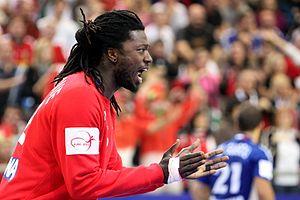
Daouda Karaboué, né le 11 décembre 1975 à Abidjan, est un ancien handballeur français. Évoluant au poste de gardien de but, il est avec l'équipe de France double champion olympique, double champion du monde et double champion d'Europe. En club, il a notamment remporté neuf titres de champion de France avec le Montpellier Handball.